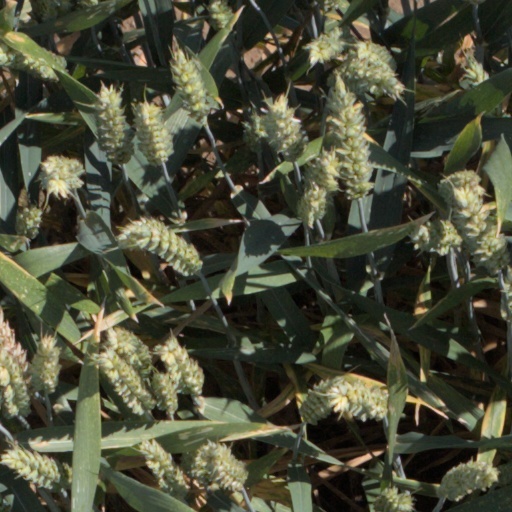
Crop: wheat